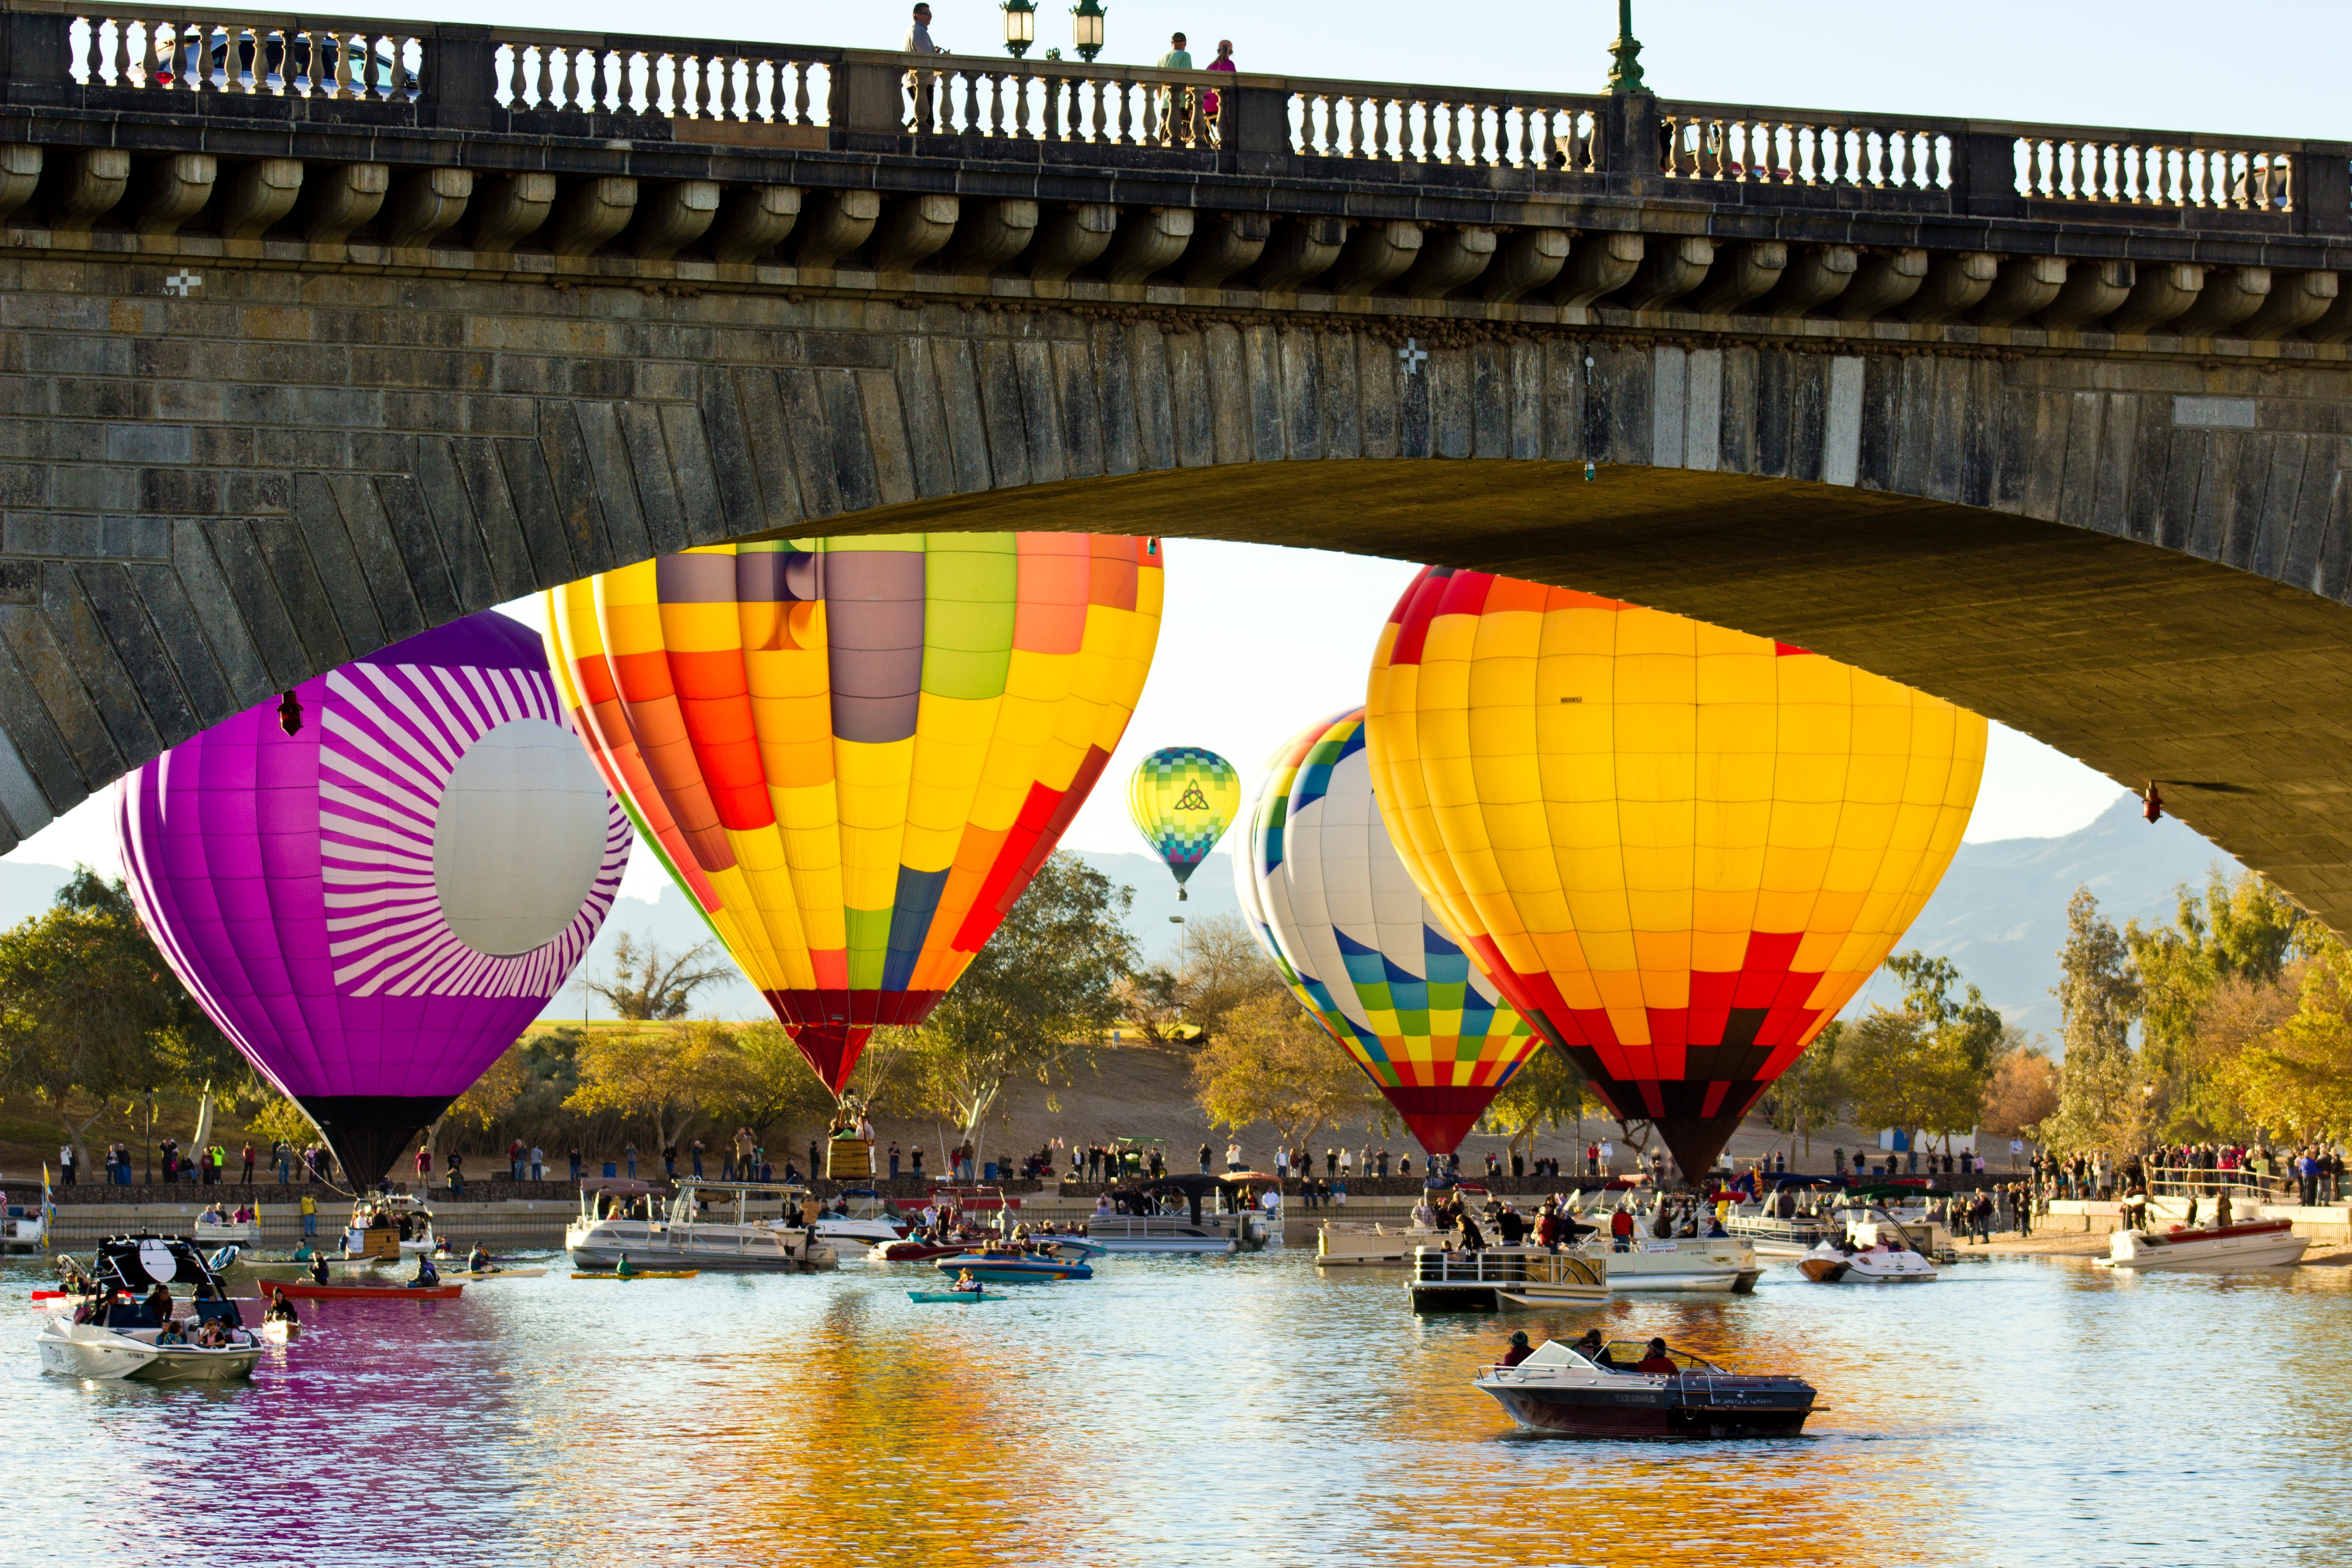
hot air balloon, aircraft, vehicle, hot air ballooning, atmosphere of earth